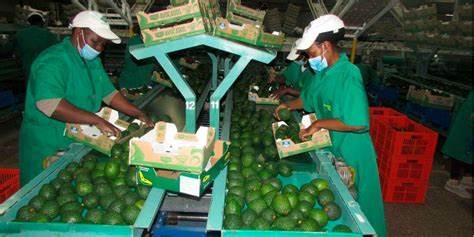
Wafanyakazi wawili wamevalia sare za kijani na barakoa. Wanashughulikia parachichi kwenye mashine ya kupanga. Nyingi zimeonekana zikiwa tayari zimepangwa. Watu wanapaki parachichi kwenye makatoni.